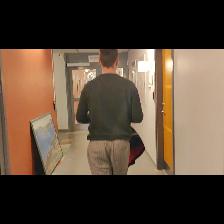
Label: Human